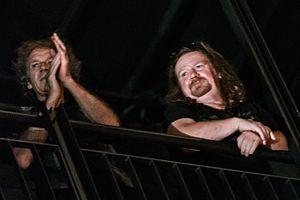
Alain Le Meur (Keltia) et le guitariste Pat O'May lors du concert d'Alan Stivell au théâtre de Cornouaille durant le Cornouaille Kemper le 22 juillet 2016.
Keltia Musique est un label indépendant de production et de distribution discographiques spécialisé en musiques bretonnes et celtiques, fondé en 1978 à Quimper en Bretagne, par l’un des pionniers en matière de diffusion de la musique bretonne, le sonneur Hervé Le Meur, qui s’est investi sans relâche dans le développement et la promotion de la musique bretonne.